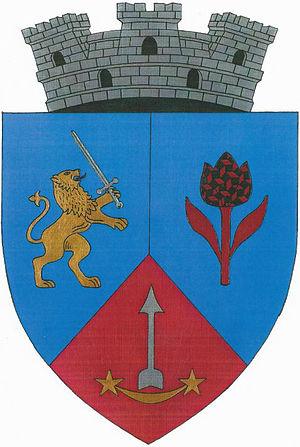
Cehu Silvaniei est une ville roumaine du județ de Sălaj, dans la région historique de Transylvanie et dans la région de développement du Nord-ouest.